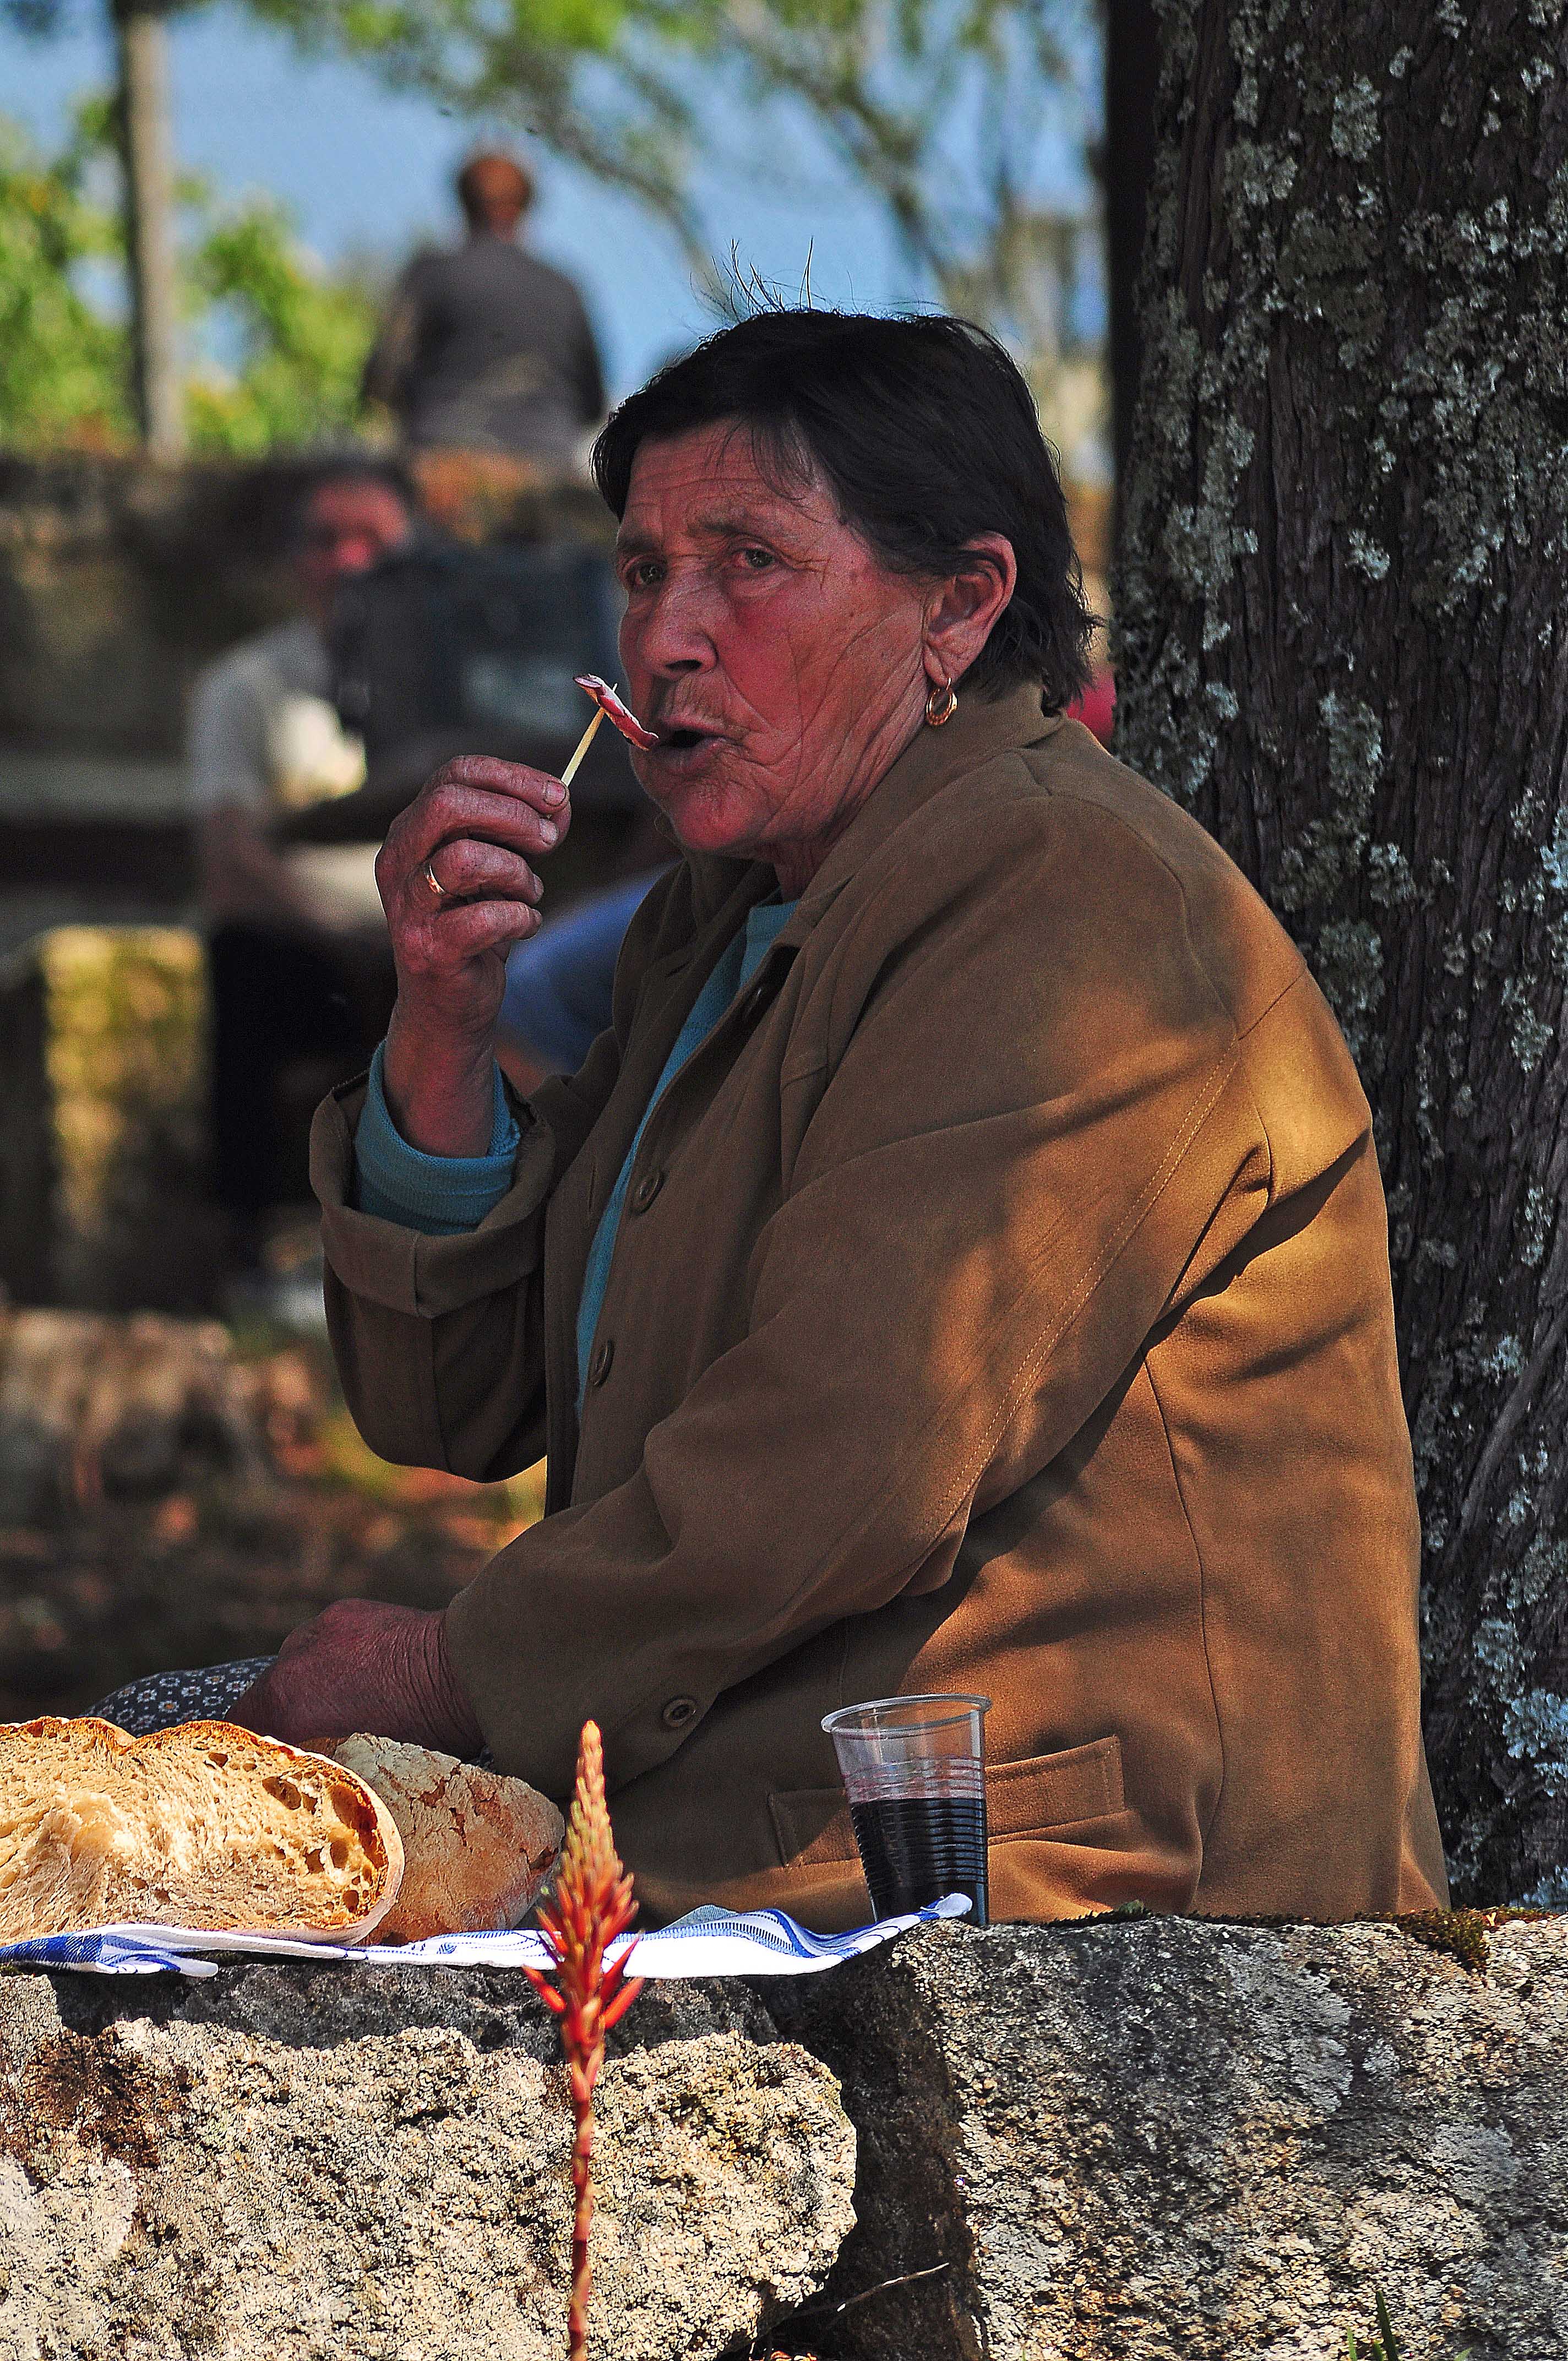
man, person, people, male, spring, temple, galicia, pontevedra, nikond90, ggl1, alama, gphoto, xende, romer adelsantocristodelaagon a, espa afiestasdegalicia